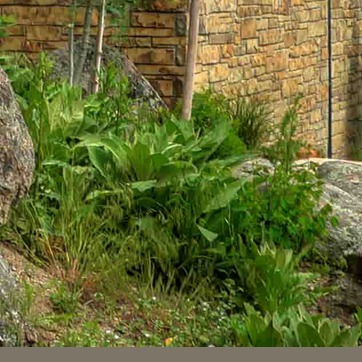
Material: foliage